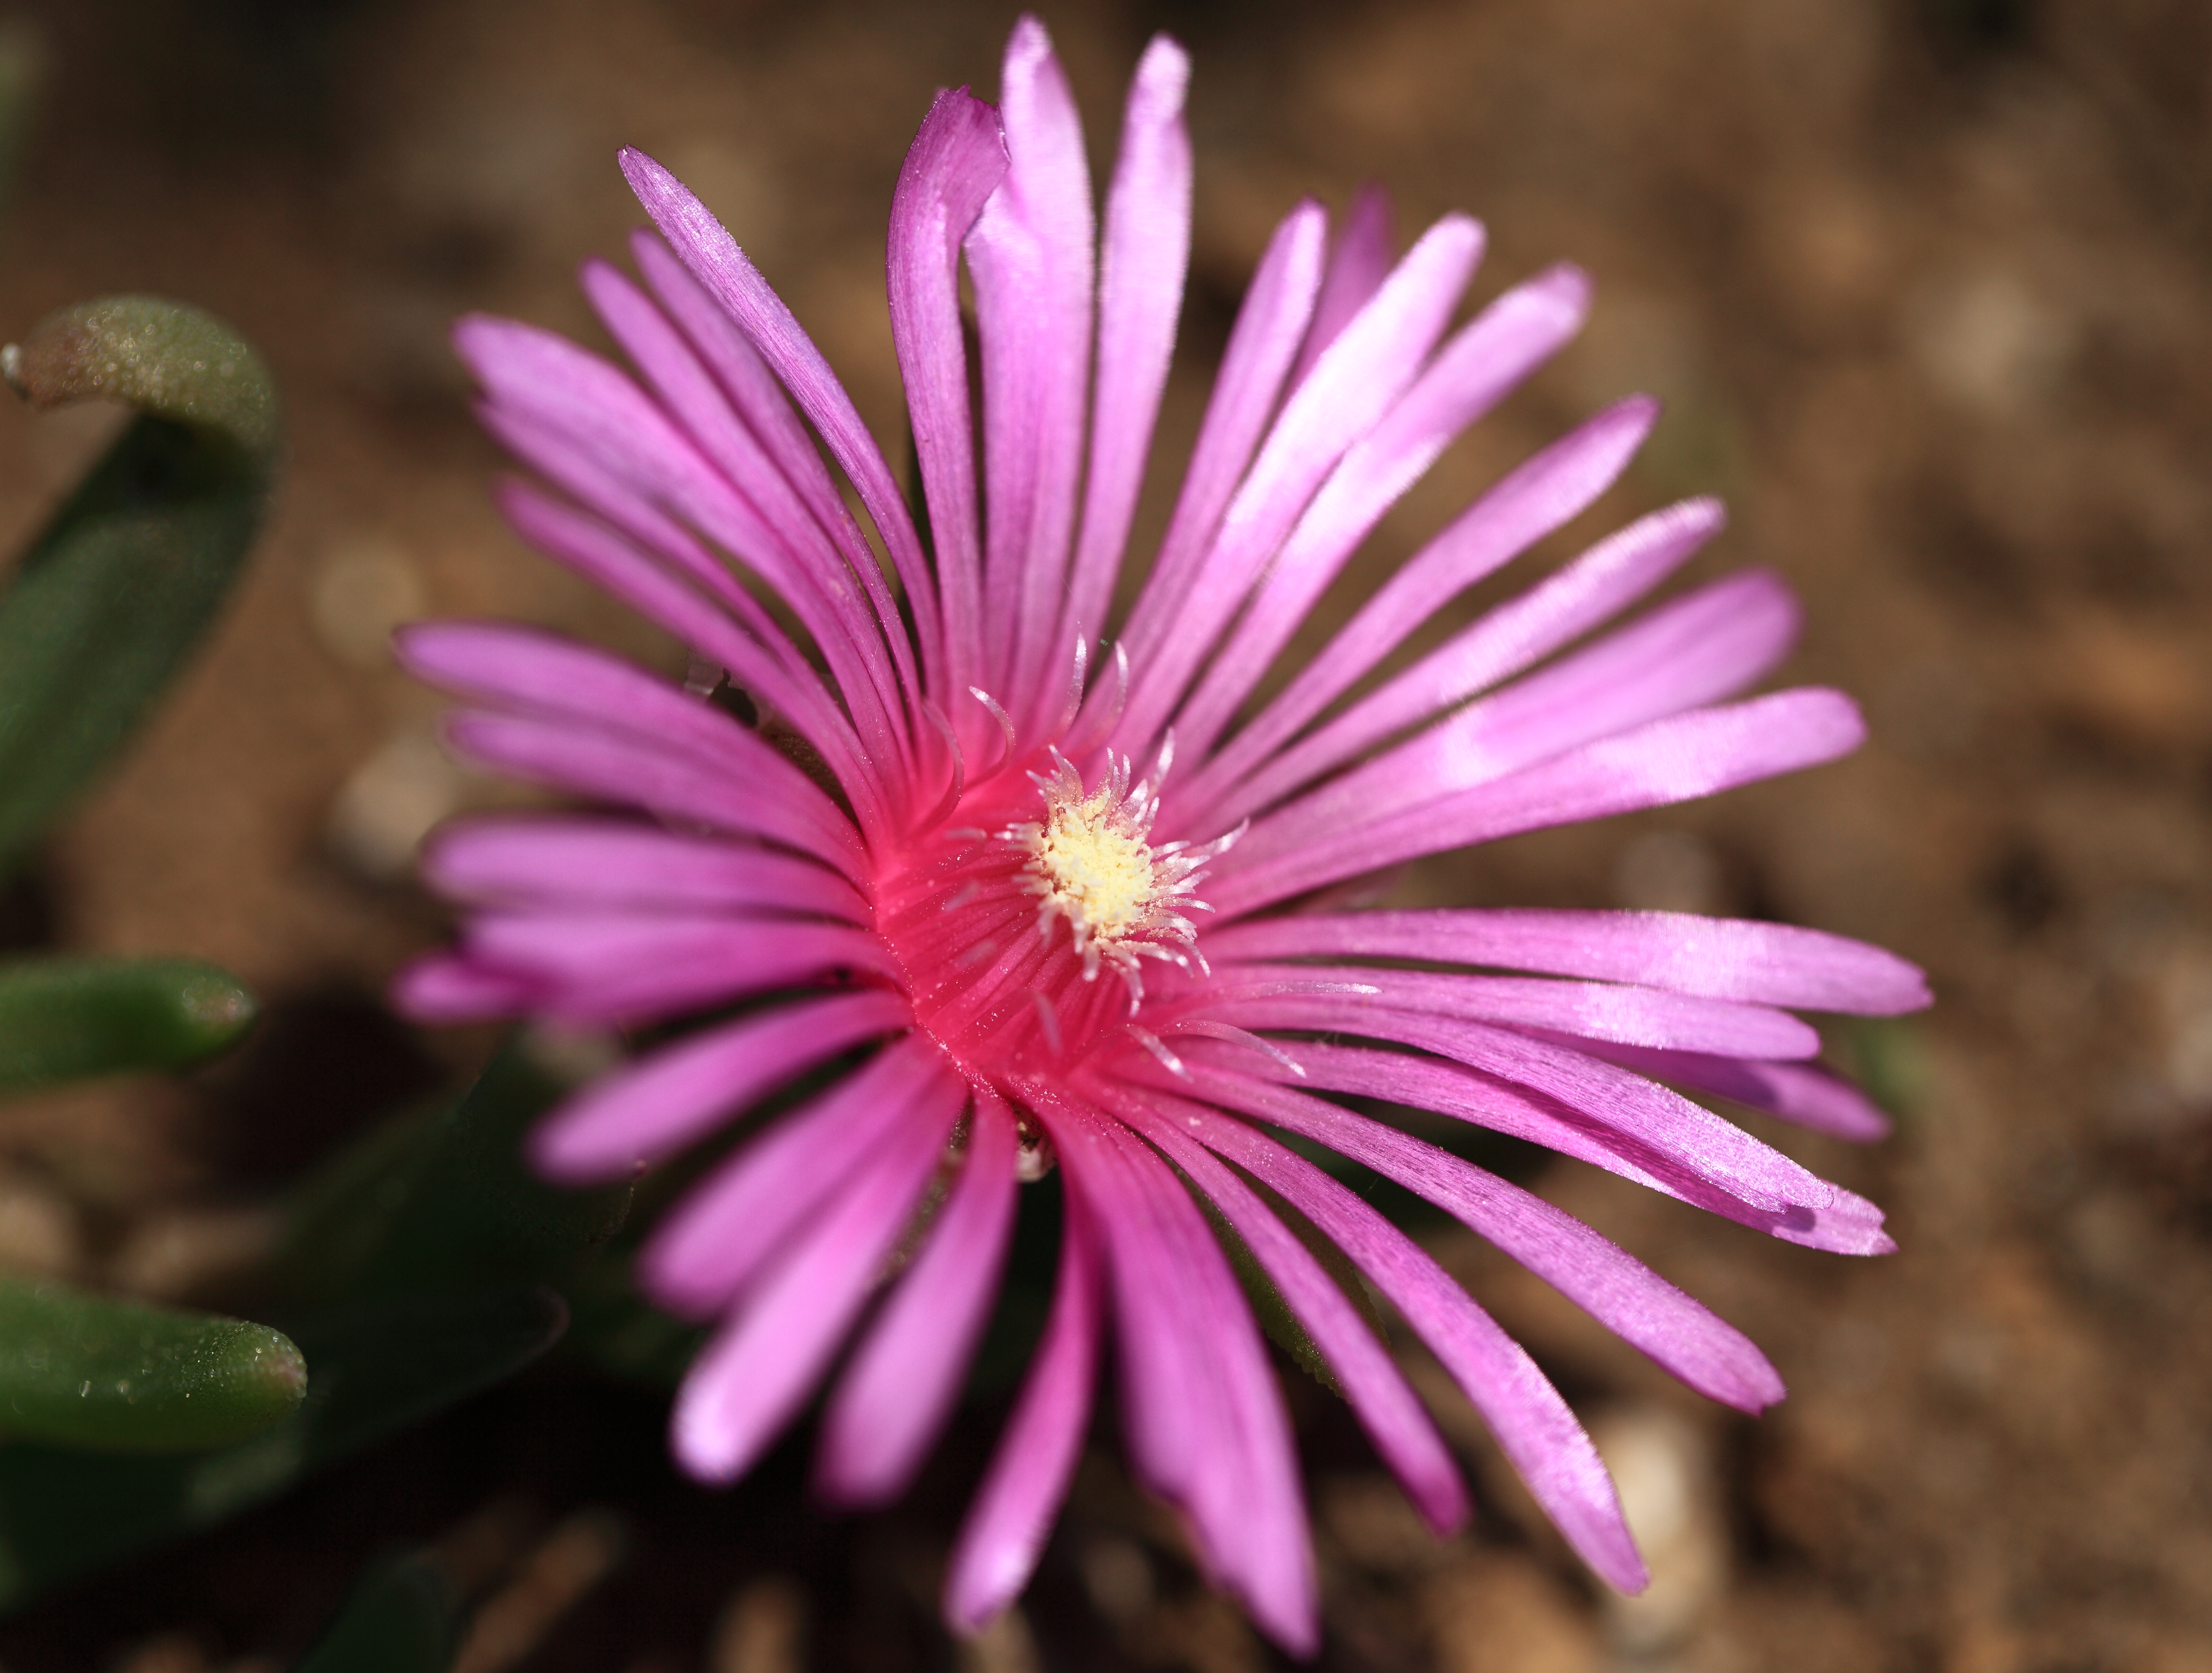
blossom, plant, photography, flower, petal, high, botany, flora, wildflower, close up, 5d, hires, markii, hi, res, resolution, macro photography, flowering plant, delosperma, cooperi, trailingiceplant, daisy family, ice plant, annual plant, plant stem, land plant, ice plant family, dorotheanthus bellidiformis